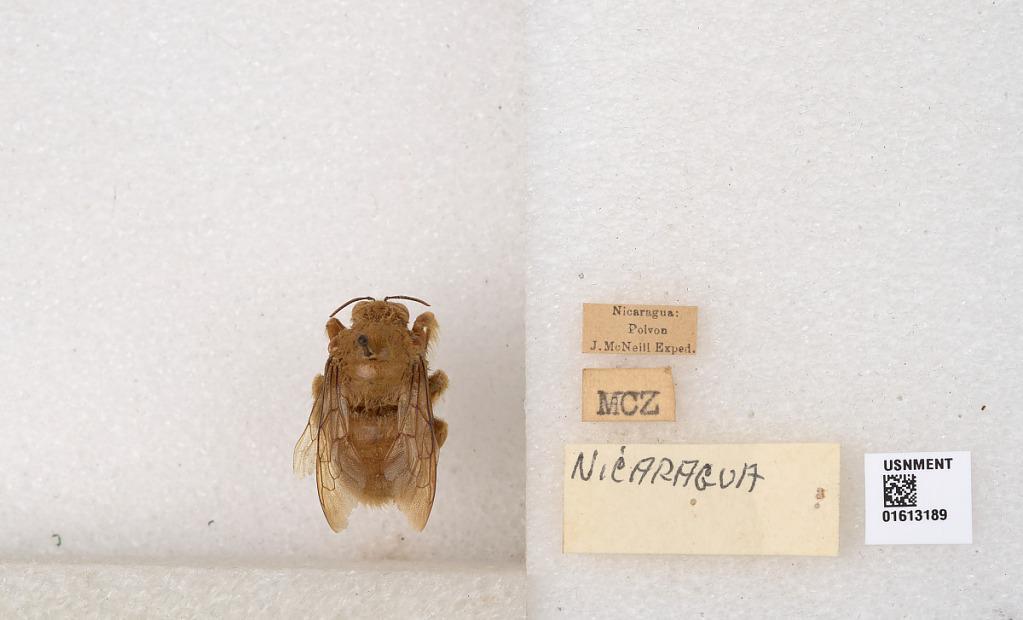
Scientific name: Xylocopa
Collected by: J. McNeill
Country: Nicaragua
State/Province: Leon
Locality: Polvon